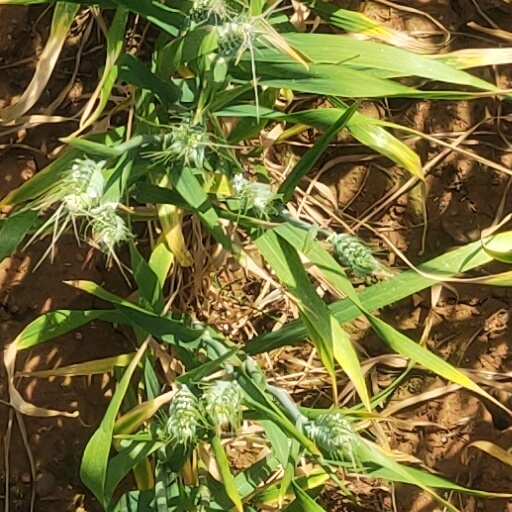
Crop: wheat